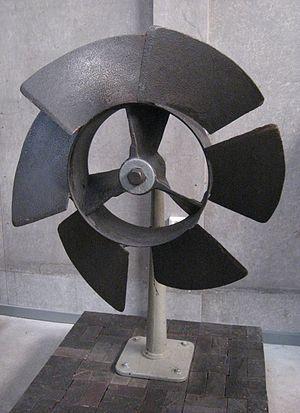
En construction navale, une hélice est un moyen de propulsion le plus souvent utilisé pour déplacer des véhicules marins ou d'eau douce tels que bateaux et sous-marins.